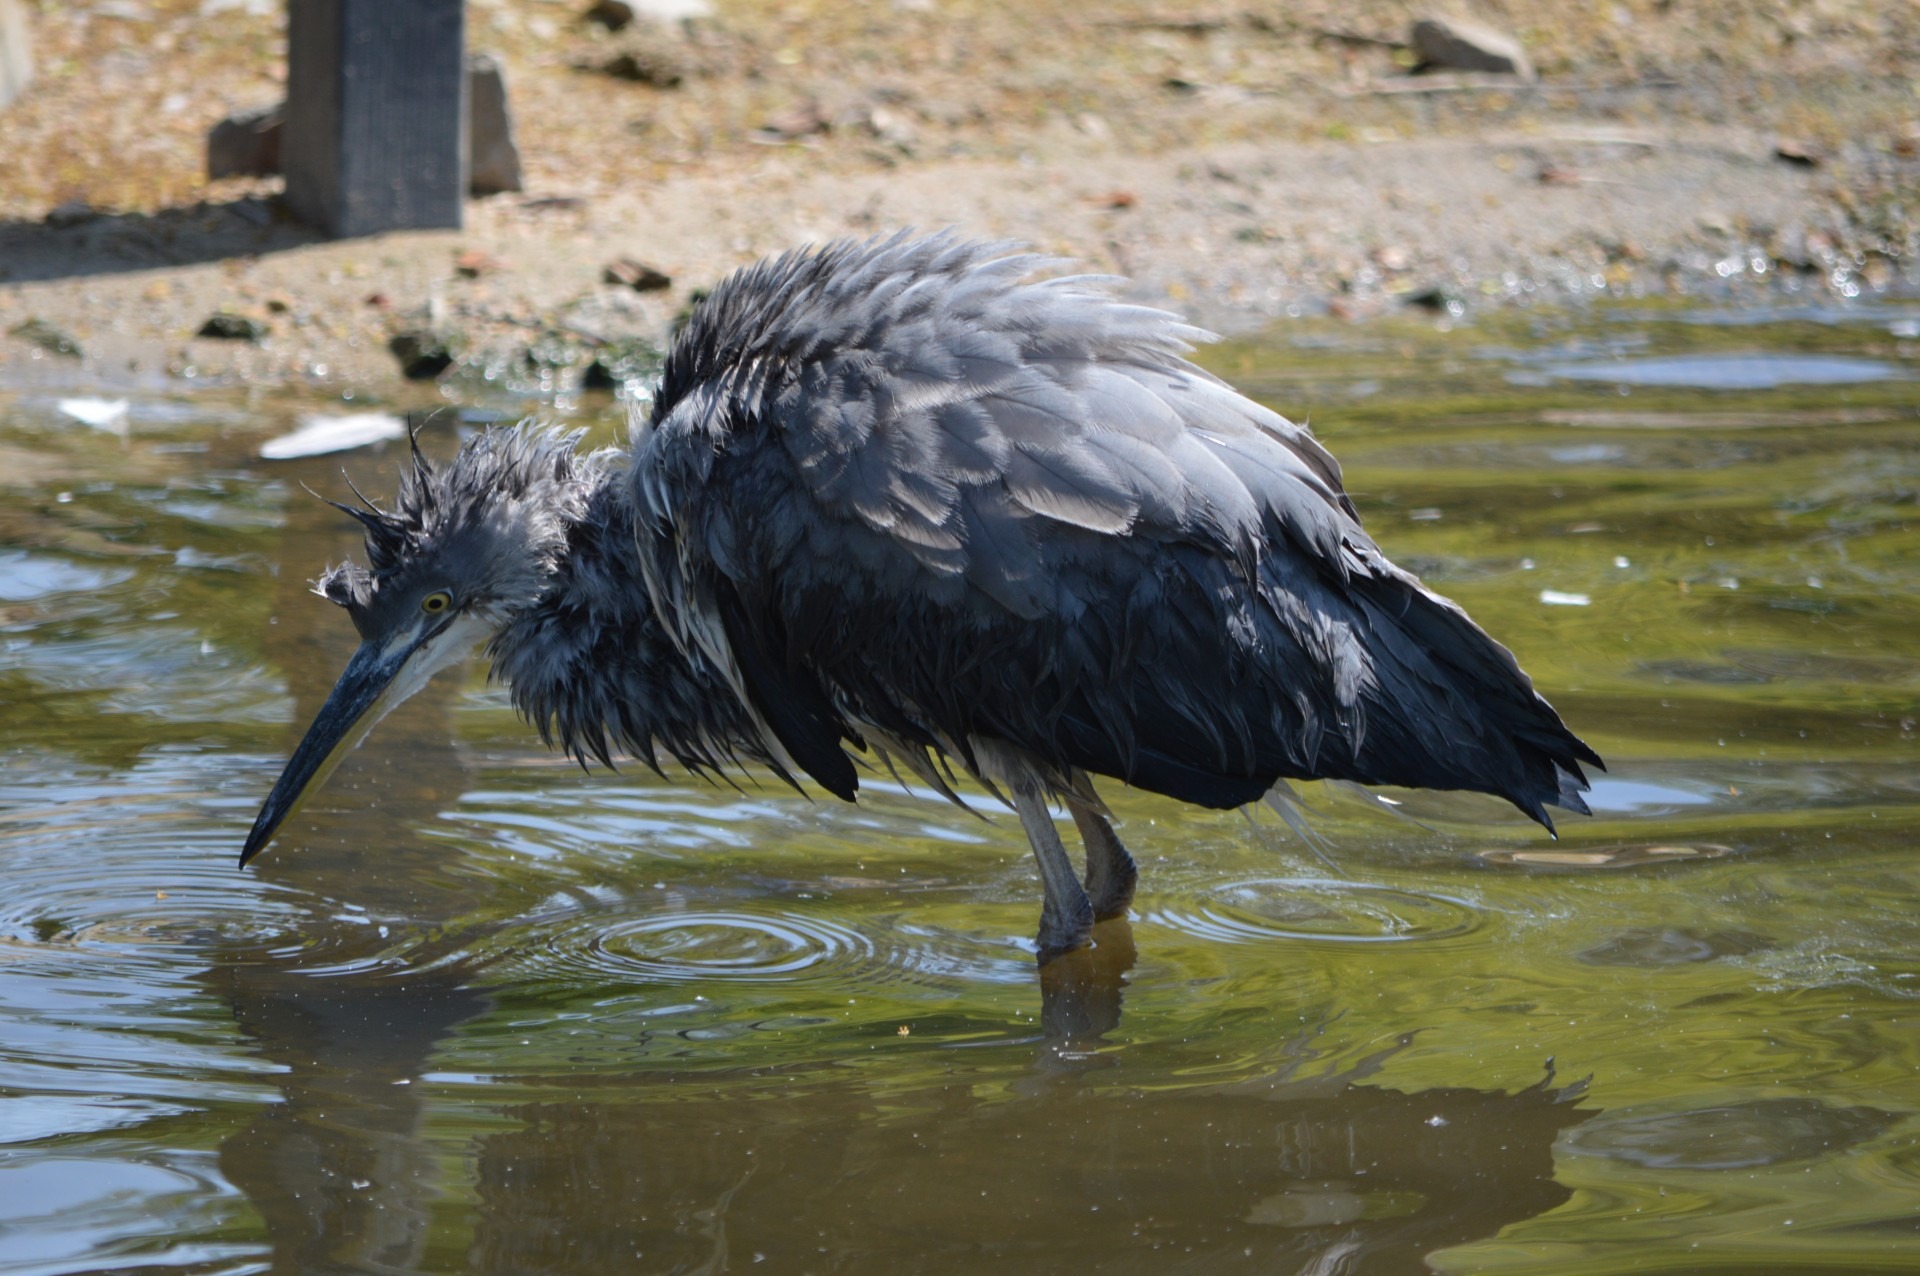
water, nature, bird, animal, wildlife, zoo, beak, fishing, set, fauna, holland, wetland, vertebrate, series, heron, ibis, water bird, artis